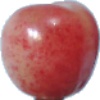
Label: Cherry Rainier 1